Laure Boulleau

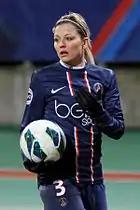
Boulleau in 2013

Laure Pascale Claire Boulleau (born 22 October 1986) is a French former footballer who played for the Division 1 Féminine club Paris Saint-Germain (PSG). She primarily played as a defender and was a member of the France women's national football team. Boulleau is currently an ambassador for PSG and a consultant for the French television show "", which has been broadcast on the French television network Canal+ since 2008.